No Land! No House! No Vote!

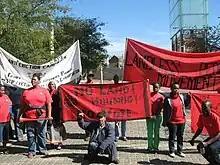
Protesters outside the Constitutional Court in 2009

The "No Land! No House! No Vote!" campaign began as a national campaign by the South African Landless Peoples Movement (LPM) in 2004. Originally called the "No Land! No Vote!" campaign, the Landless People's Movement and the National Land Committee argued that voters have to be registered in their home ward to vote and that it would be impossible to vote if families were under threat of eviction or had no secure tenure. Amnesty International has reported that LPM activists were tortured during the 2004 national government elections after taking on a 'No Land! No Vote' position.